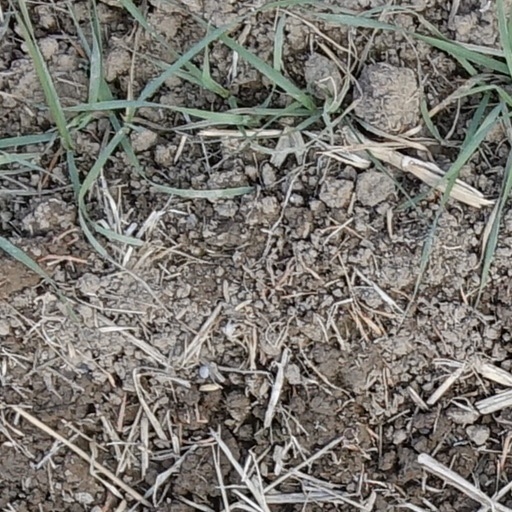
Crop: wheat